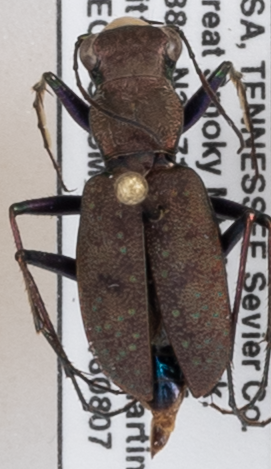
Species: Cylindera unipunctata
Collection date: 2018-08-07
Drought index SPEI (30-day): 1.69
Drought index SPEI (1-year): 0.88
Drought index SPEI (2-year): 0.17